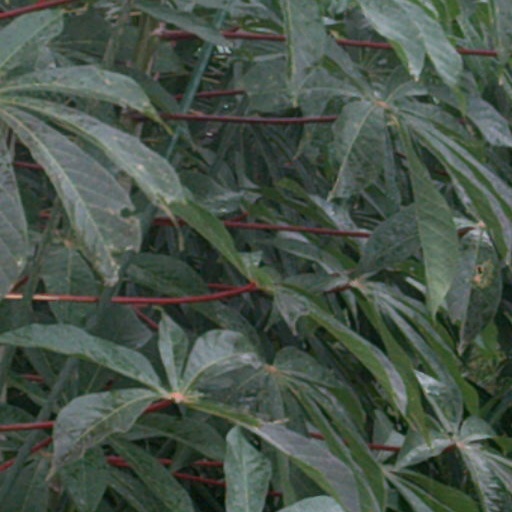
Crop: cassava